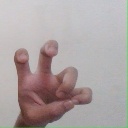
अक्षर: छ